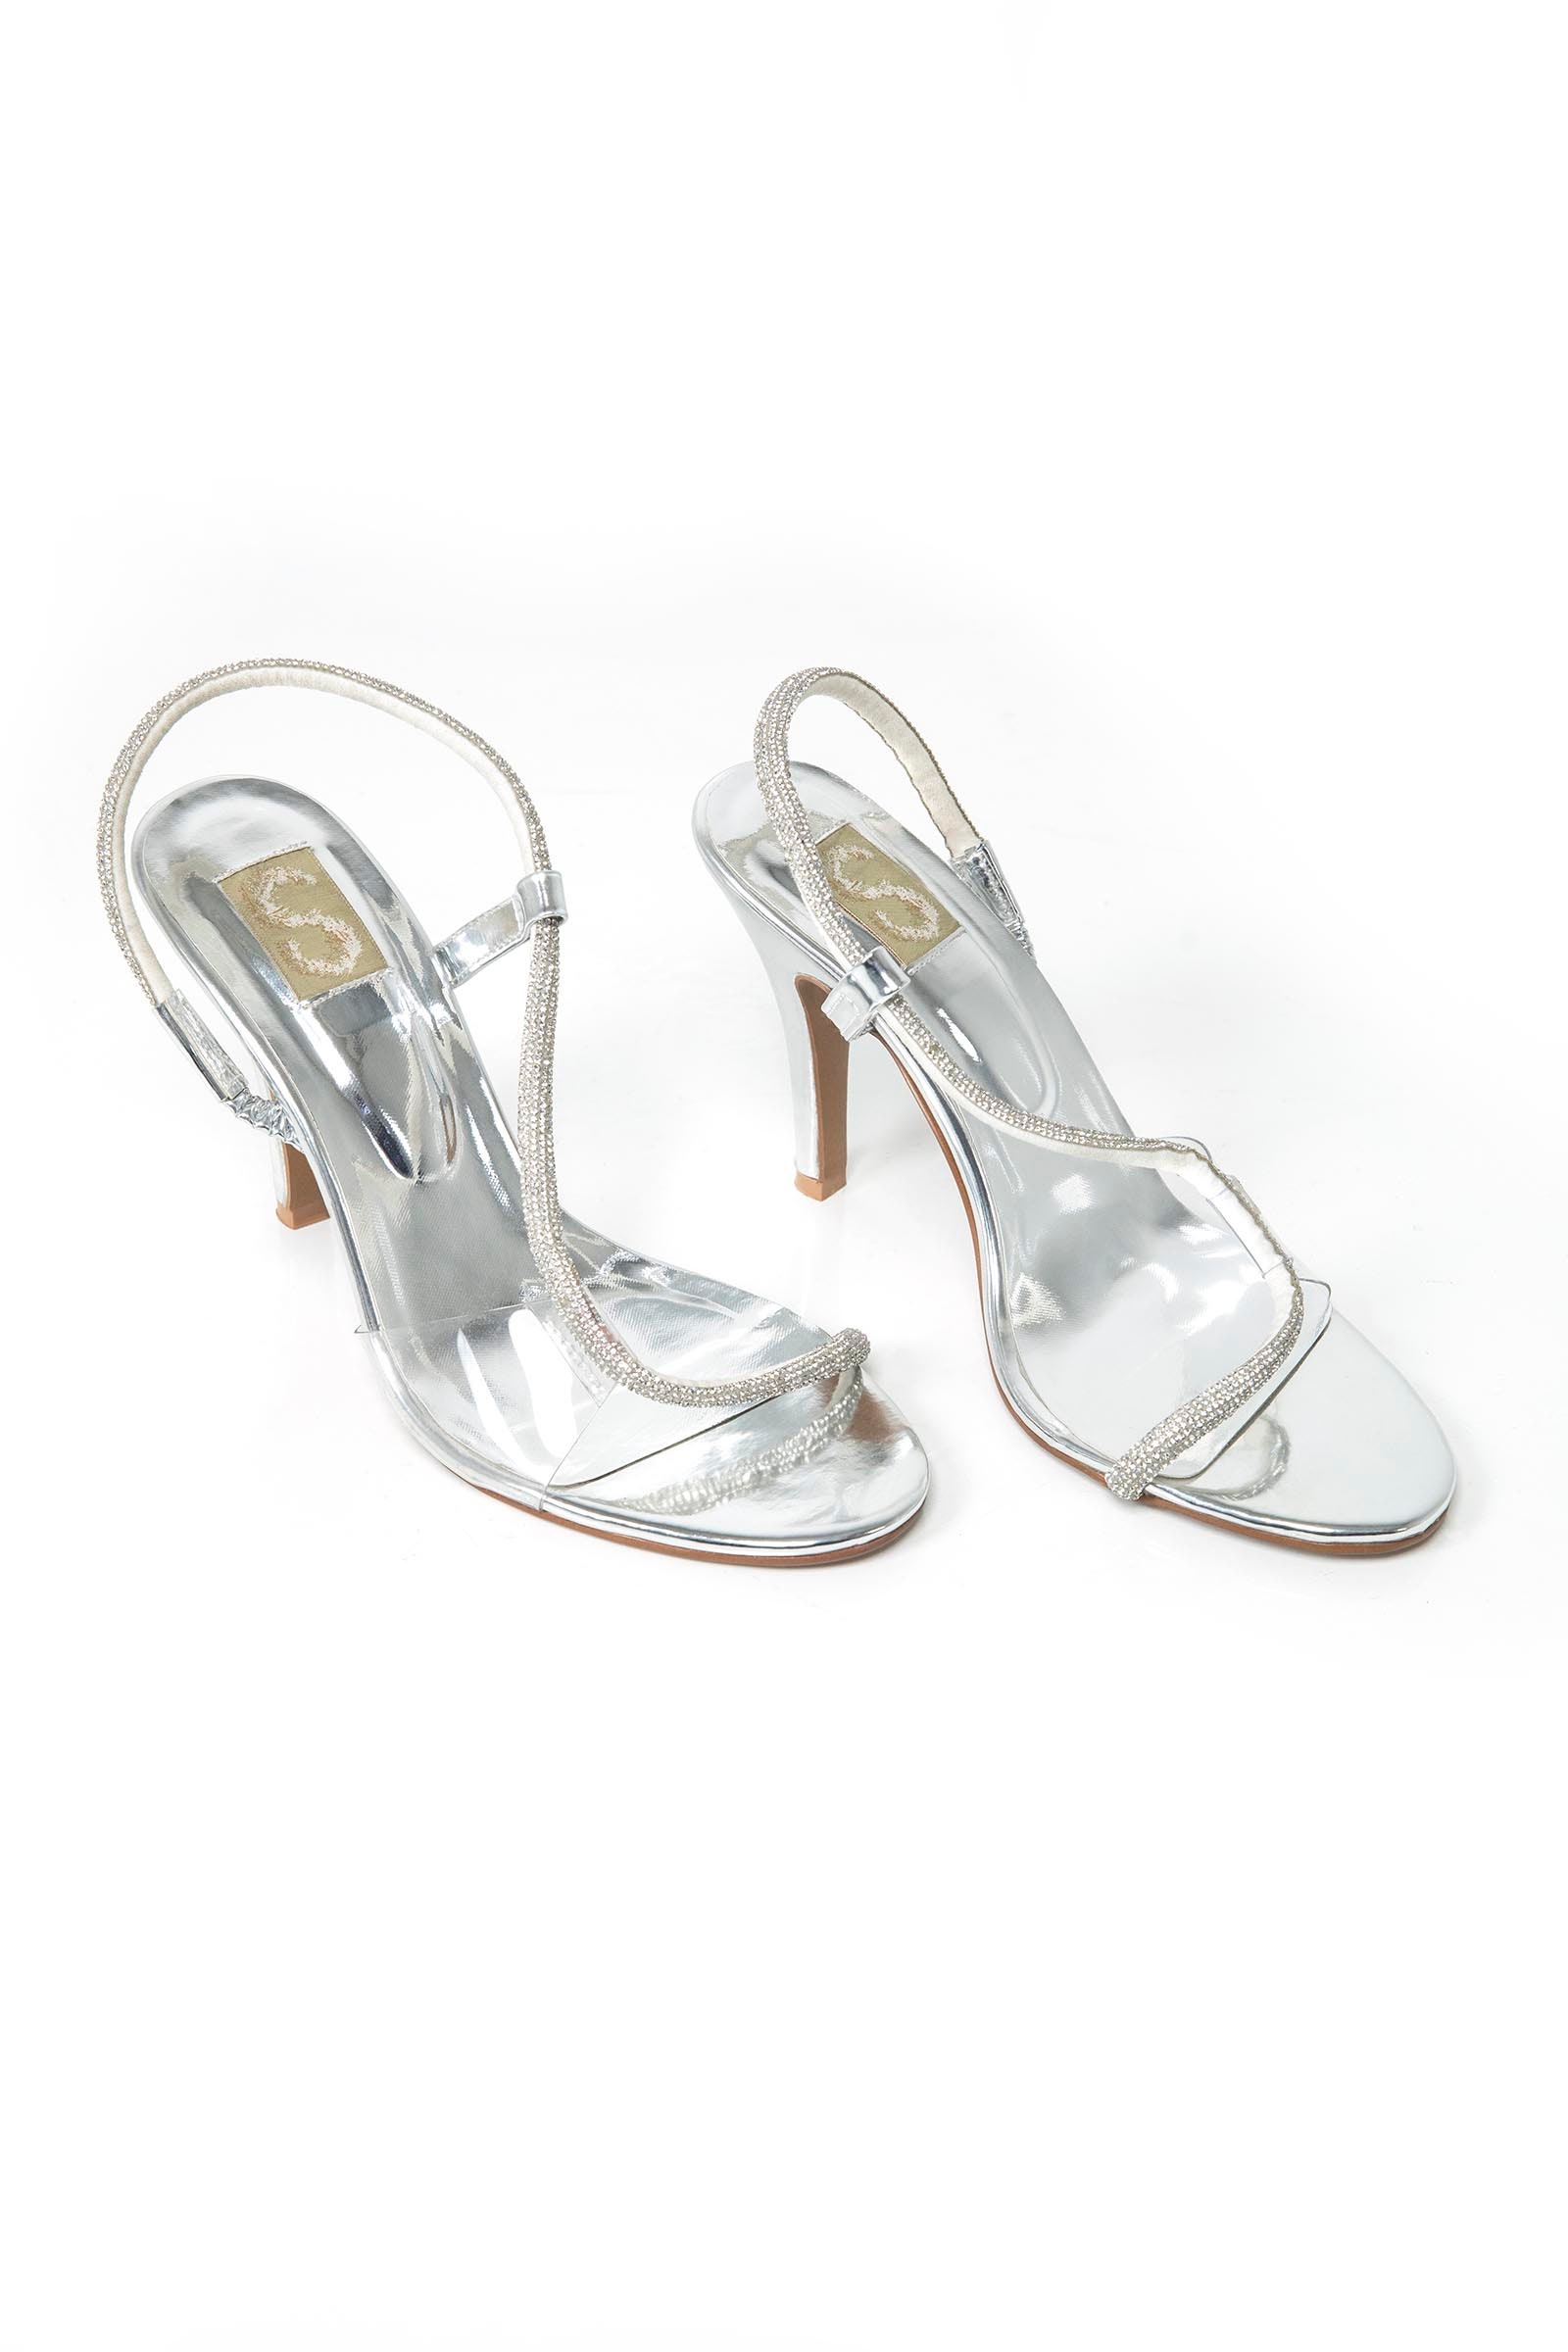
silver metallic sandal